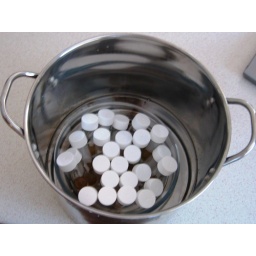
Vials in pyrex bowl in pot